2011 FDJ season

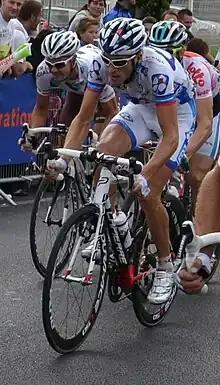
In his first Tour appearance, Arnold Jeannesson held the lead of the young rider classification for two days, and finished as the team's highest-placed rider, in 15th place overall.

Roy kept the award with the team for his performance on stage four; after , he established the breakaway with four other riders but they could not muster a big enough advantage for a stage victory, and were caught in the closing stages. Roy made another move on the road in stage 5, linking up with 's Thomas Voeckler for an attack with remaining. After establishing a lead of around a minute, the main field brought them back to within sight, where Voeckler attacked with left, but he like Roy, fell short of winning the stage. Bonnet took the team's first top-ten placing of the race, by finishing eighth. FDJ continued their trend of having a rider in each day's breakaway; Roux was the rider in question on stage 6, but was dropped by two other riders and was caught by the main field with remaining. In the sprint finish, Vichot and Jeannesson both made it into the top ten placings, in sixth and tenth respectively.